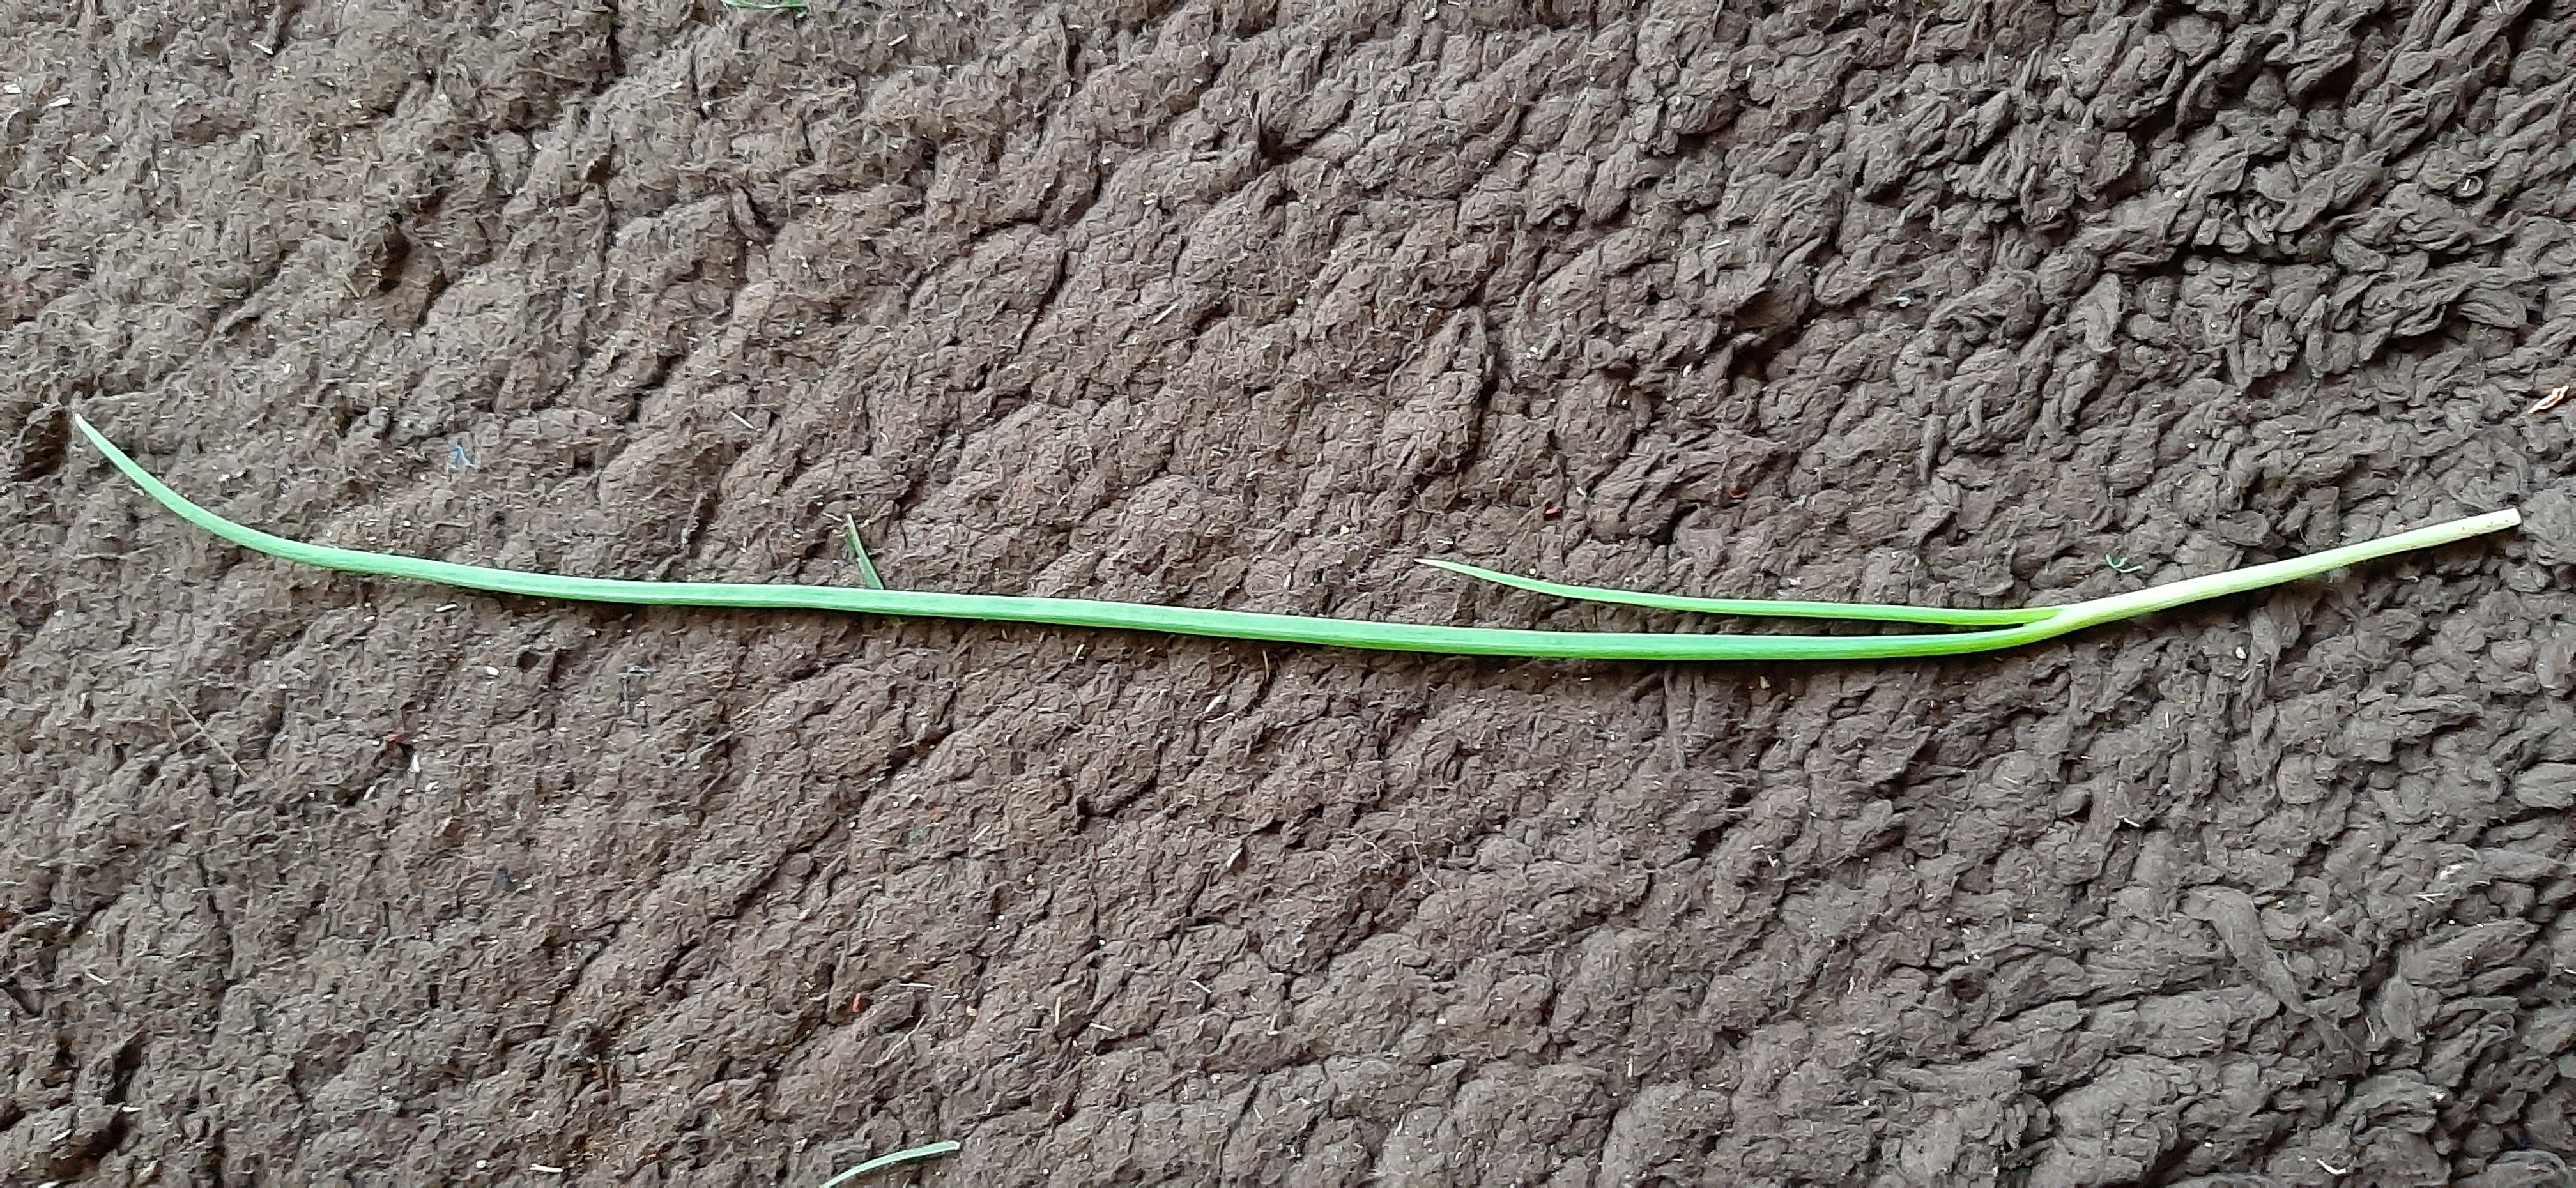
Plant: Onion